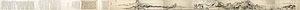
Huang Gongwang ou Houang Kong-Wang ou Huang Kung-Wang, surnom : Zijiu, noms de pinceau : Yifeng, Dazhi et Jingxi Daoren, né en 1269, originaire de Changzhou, province de Jiangsu, mort en 1354. Peintre chinois de la dynastie Yuan. Il est considéré comme l'un des « quatre maîtres » de la fin des Yuan, avec Wu Zhen, Ni Zan et Wang Meng.
Séjour dans les Monts Fuchun est un rouleau horizontal peint entre 1348 et 1350 par l'artiste chinois Huang Gongwang, sous la dynastie Yuan. Il s'agit d'une des rares œuvres de l'artiste à nous être parvenue.
Shen Zhou ou Chen Tcheou ou Shēn Chou, surnom : Qinan, noms de pinceau : Shitian, Baishi Weng et Yutian Sheng. Né en 1427, originaire de Suzhou province du Jiangsu, mort en 1509. Peintre lettré de la dynastie des Ming célèbre pour ses paysages, ses peintures d'animaux et de fleurs qui reprennent le style de grands artistes Yuan et Song en les transposant dans des créations libres.